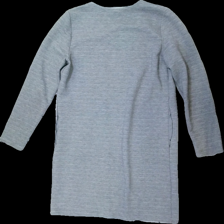
View: back
Type: Cardigan
Category: Ladies
Brand: Noisy May
Colors: Grey
Material: ?
Cut: Regular
Size: XS
Stains: Major
Damage: fläck
Damage location: bottom center
Price range: <50
Recommended usage: Export
Description: grå kofta, fläckar fram och nopprig